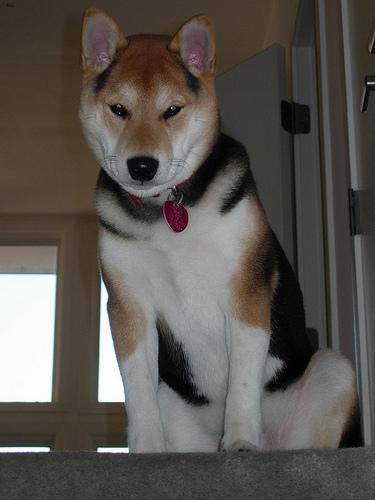
Breed: shiba inu